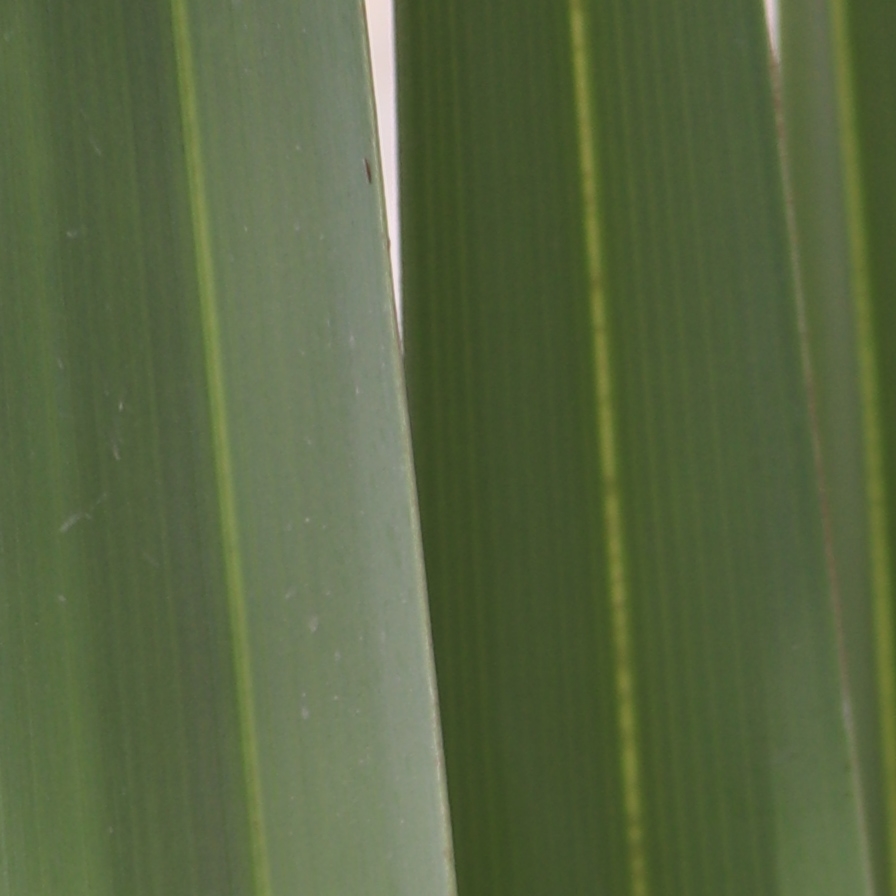
Label: Healthy